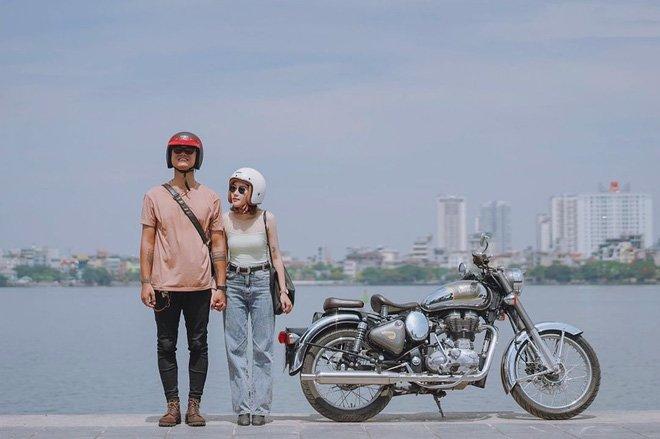
có một chiếc xe máy xuất hiện ở bên cạnh cặp đôi